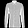
Label: Shirt